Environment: real
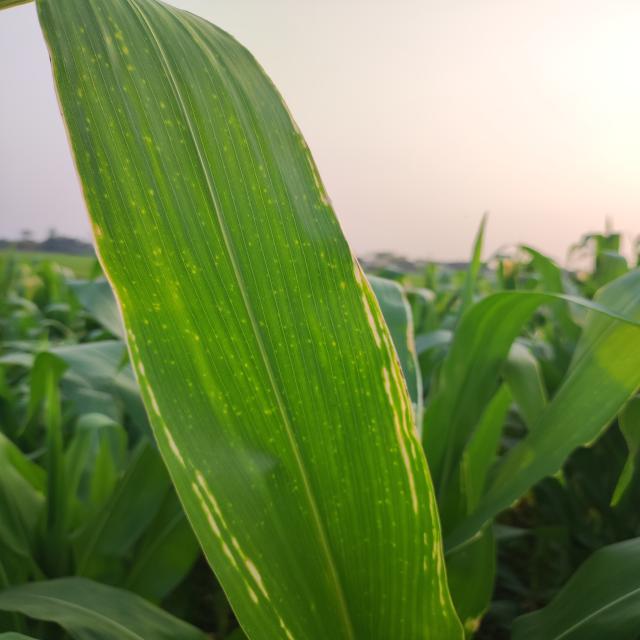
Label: northern_corn_leaf_blight